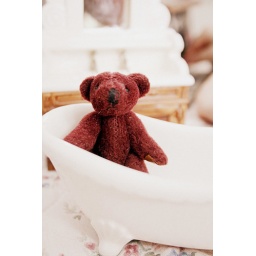
My friend Emma, sent Meggy this little bear and she has been using it in her doll house furniture.